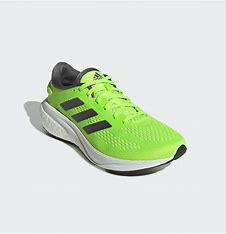
Brand: Adidas
Model: Supernova 2 Lauf